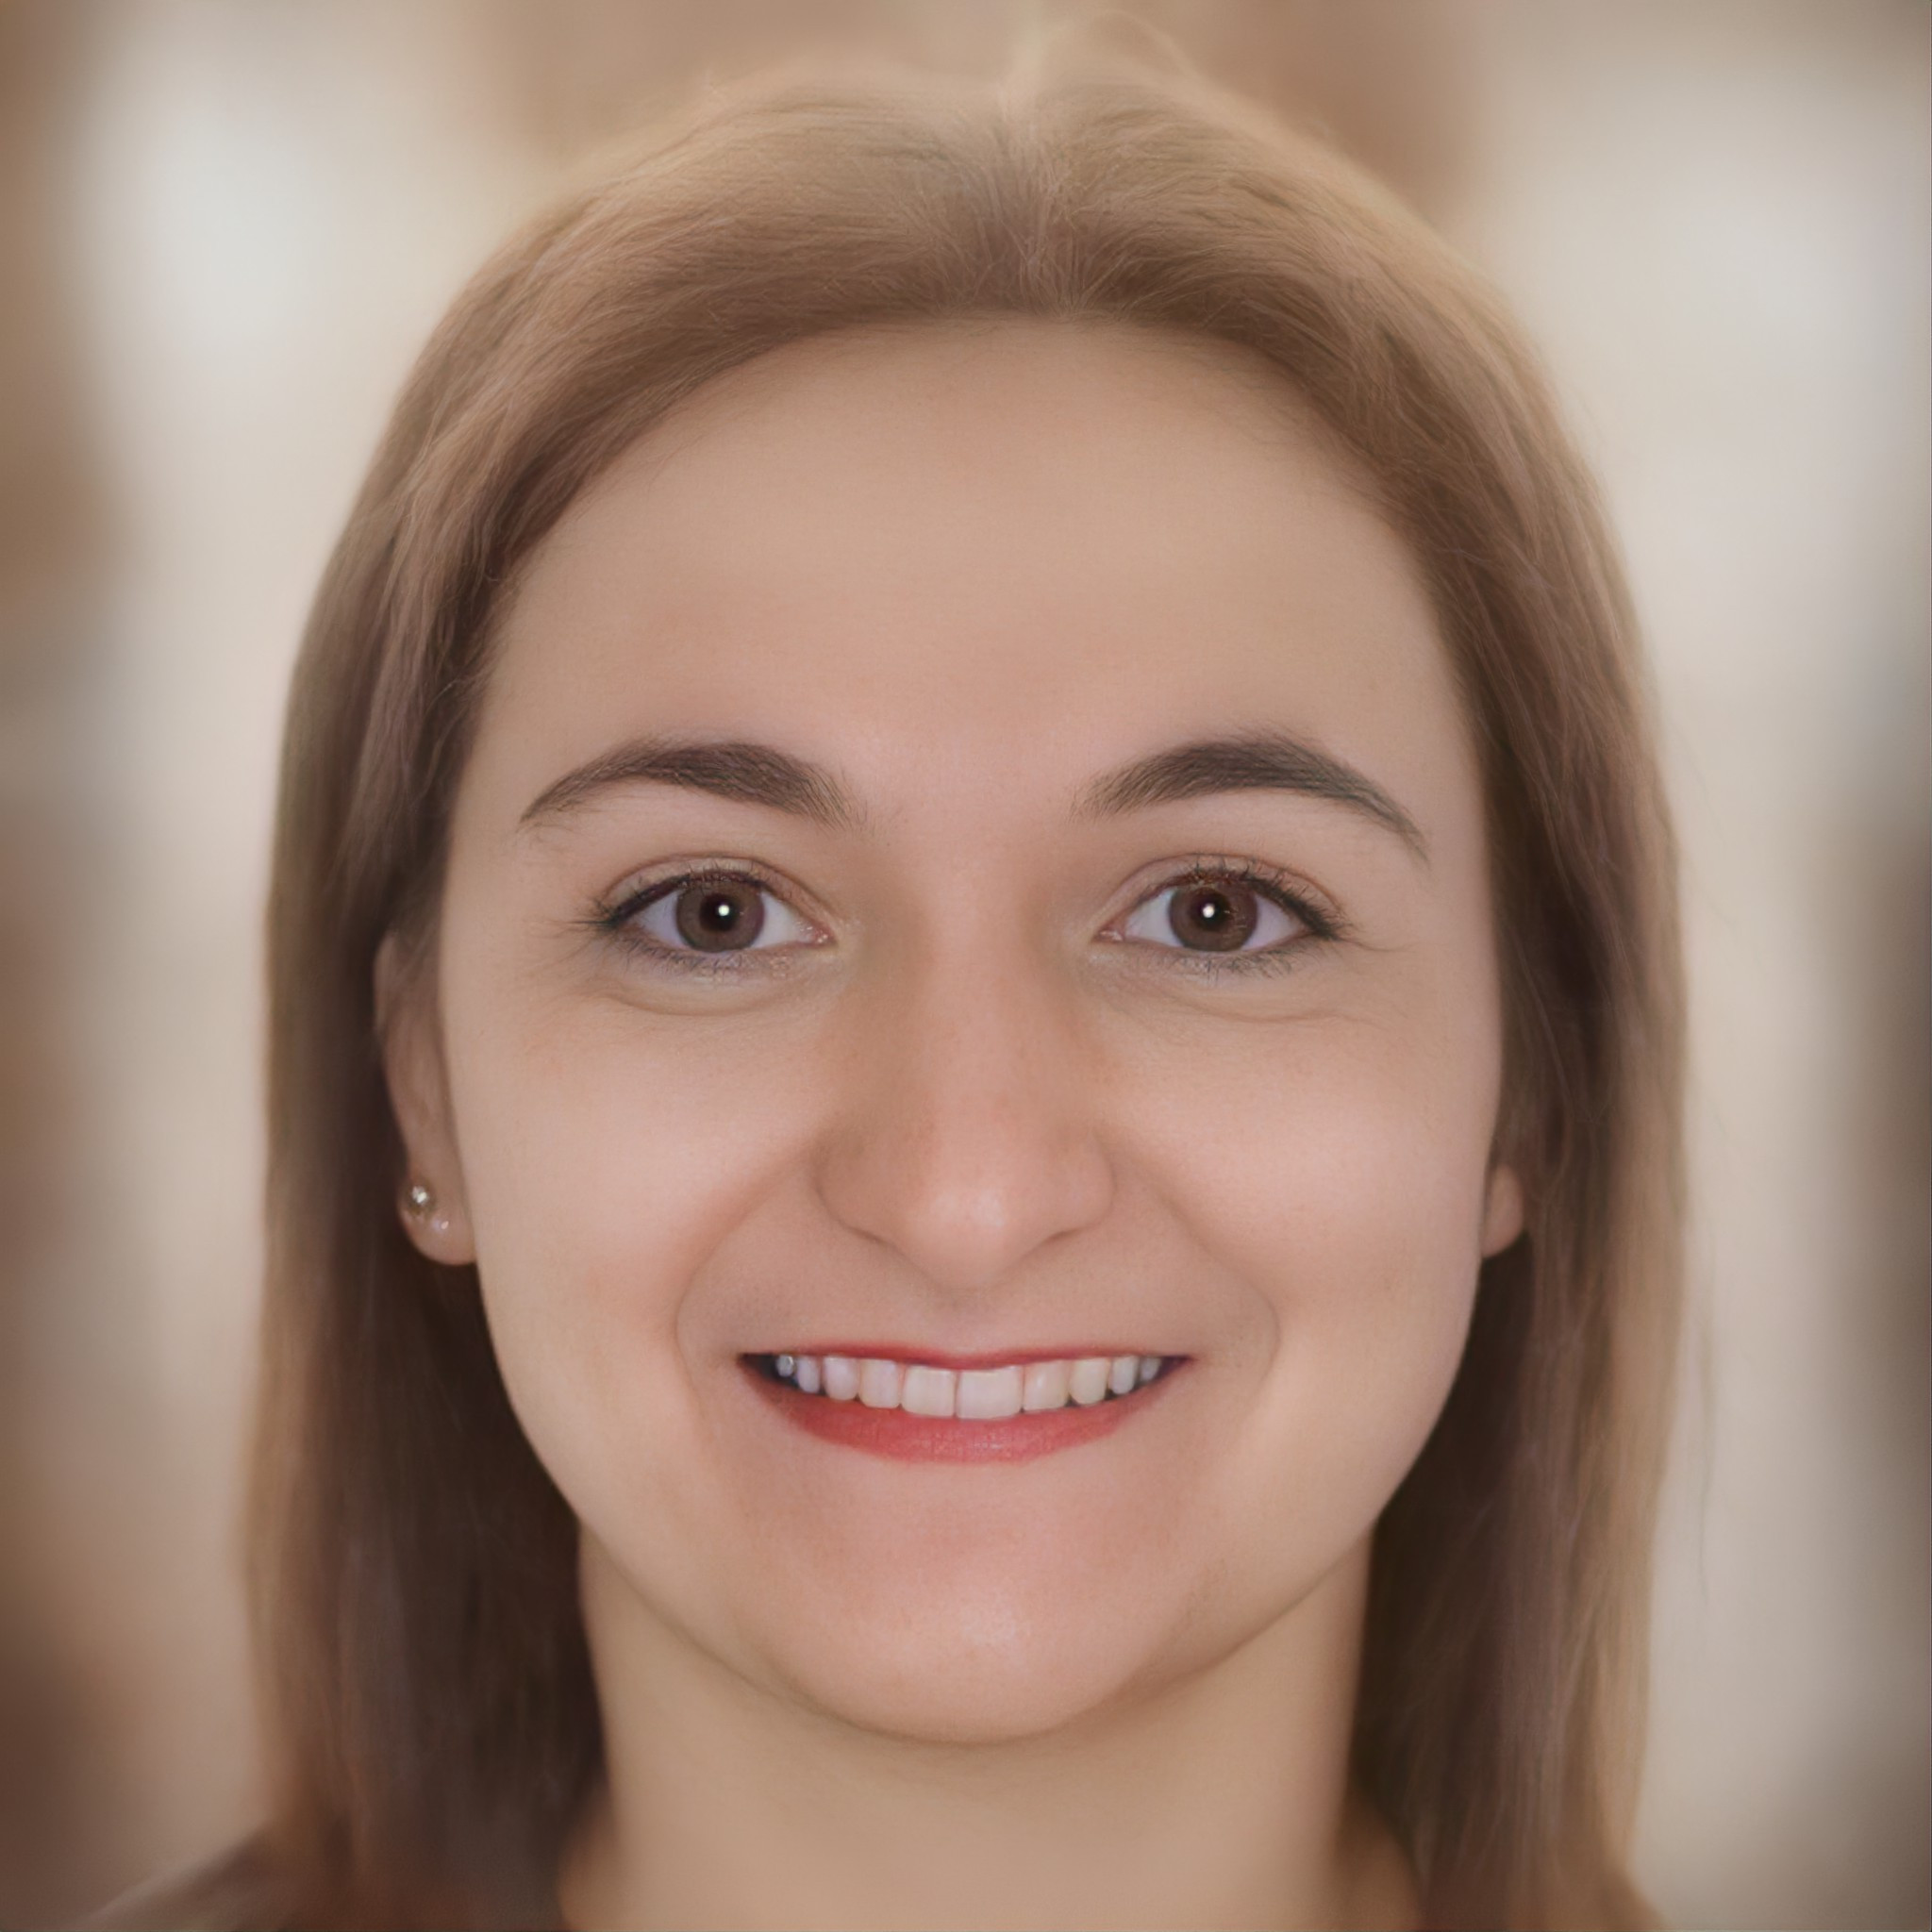
portrait, girl, smile, nose, cheek, lip, eyelash, jaw, flash photography, happy, iris, layered hair, black hair, cosmetic dentistry, makeover, beauty, long hair, tooth, blond, brown hair, lipstick, event, white collar worker, laugh, pleased, portrait photography, hair coloring, hair care, photo shoot, tooth bleaching